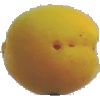
Label: Peach 2